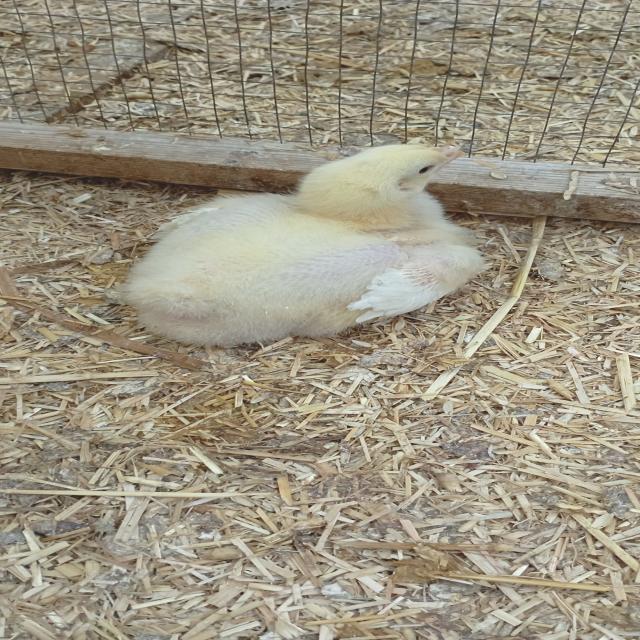
Weight: 454 g